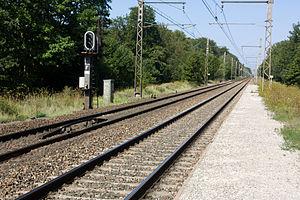
La halte de Fontainebleau-Forêt est une halte ferroviaire française de la ligne de Paris-Lyon à Marseille-Saint-Charles, située sur le territoire de la commune de Fontainebleau, dans le département de Seine-et-Marne, en région Île-de-France. Comme son nom l'indique, elle dessert la forêt de Fontainebleau.